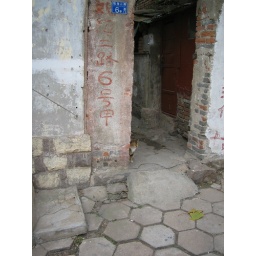
A friendly cat we spied while walking around Qingdao's Old Town area.